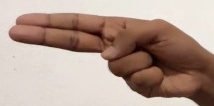
ASL sign: H